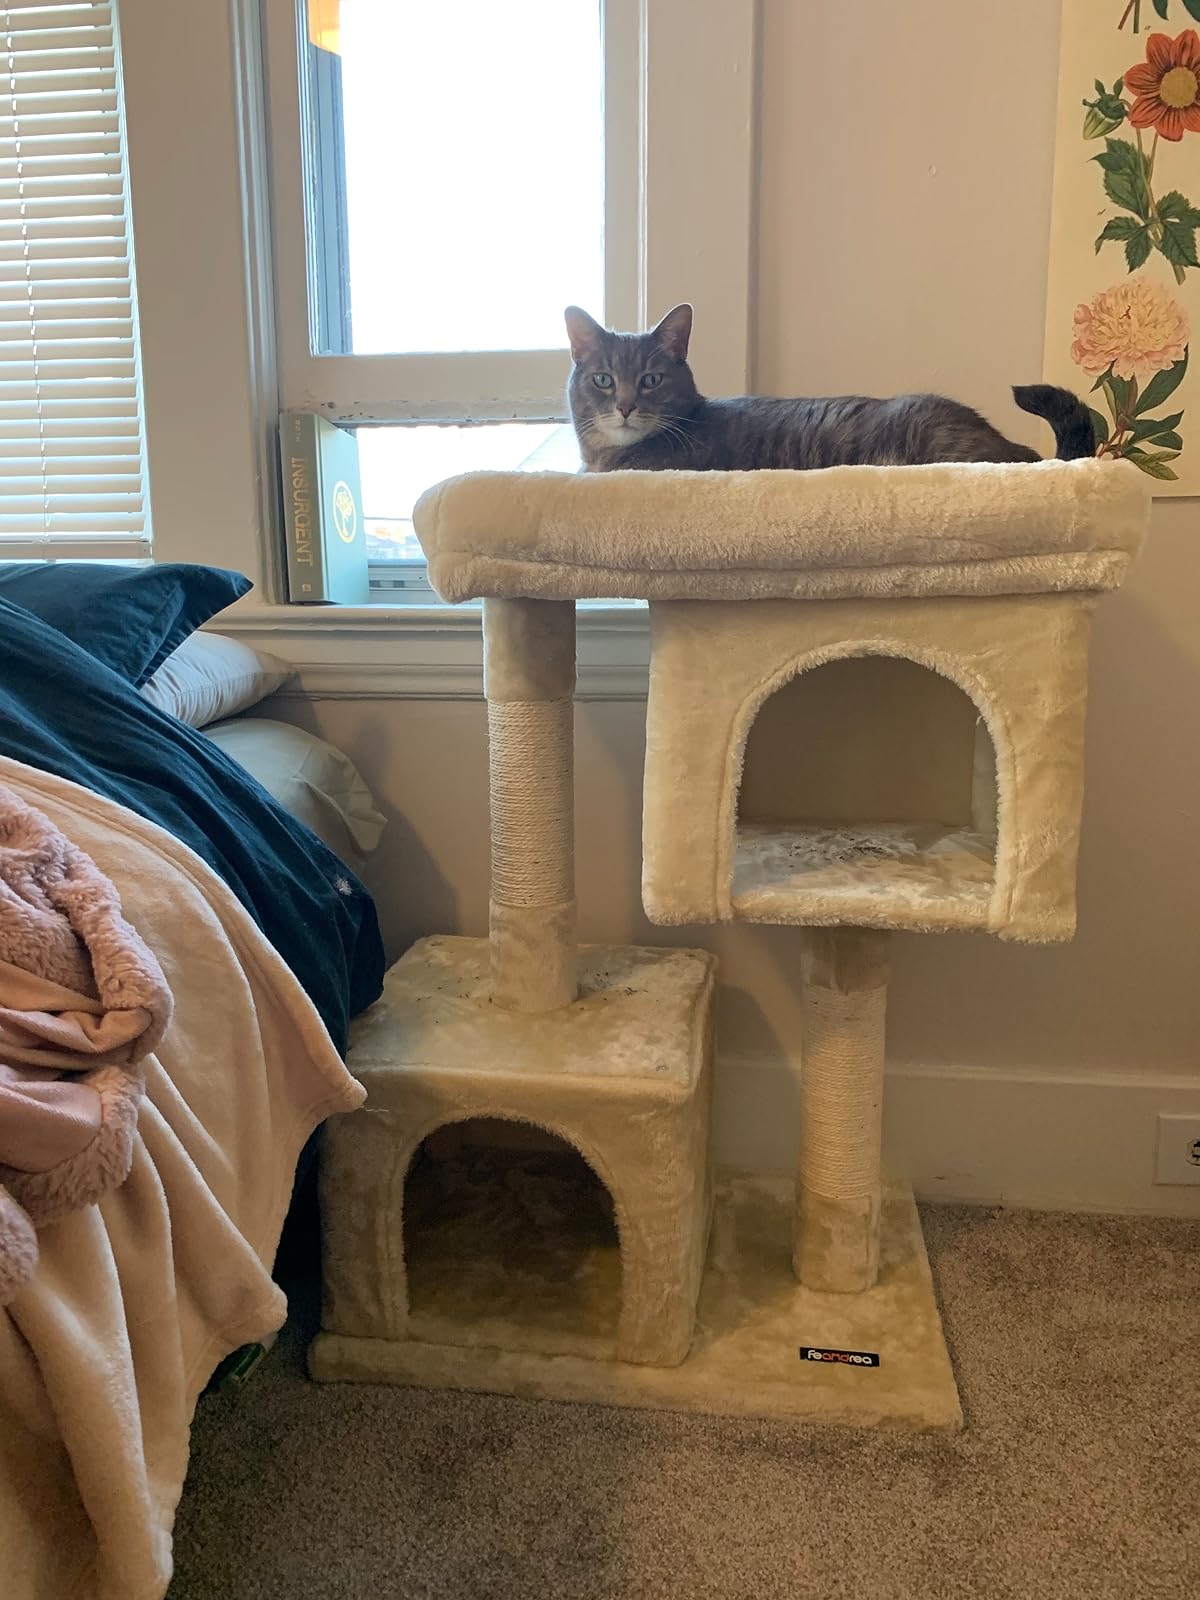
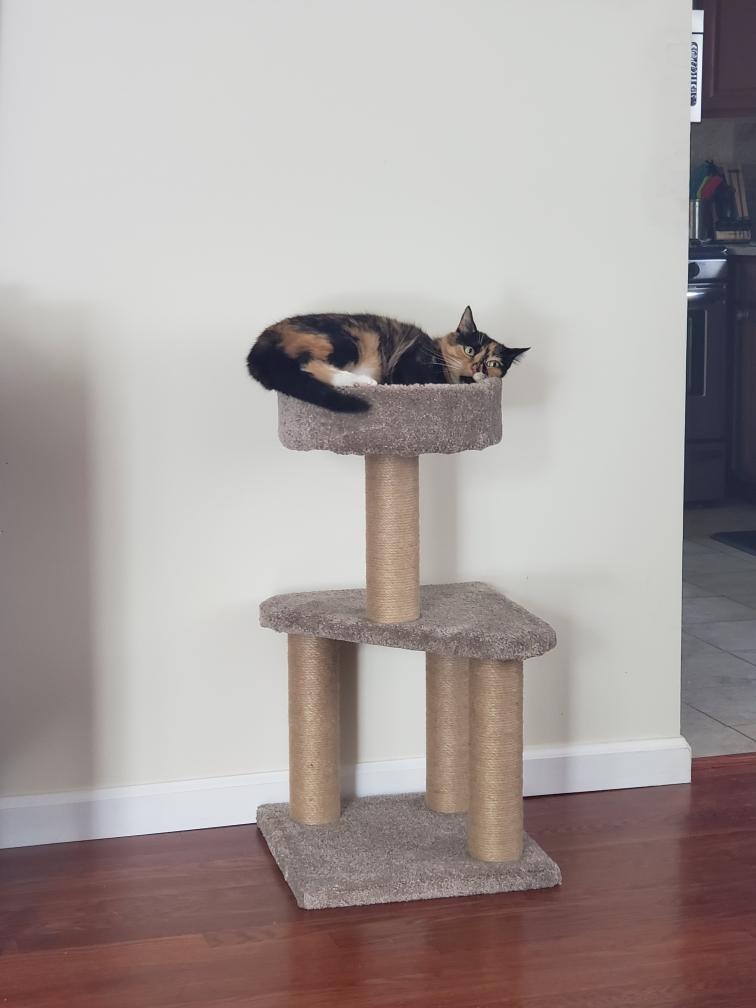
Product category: items_cat tree
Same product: no